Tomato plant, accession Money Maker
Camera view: horizontal (90 deg, fisheye); turntable rotation: 150 degrees
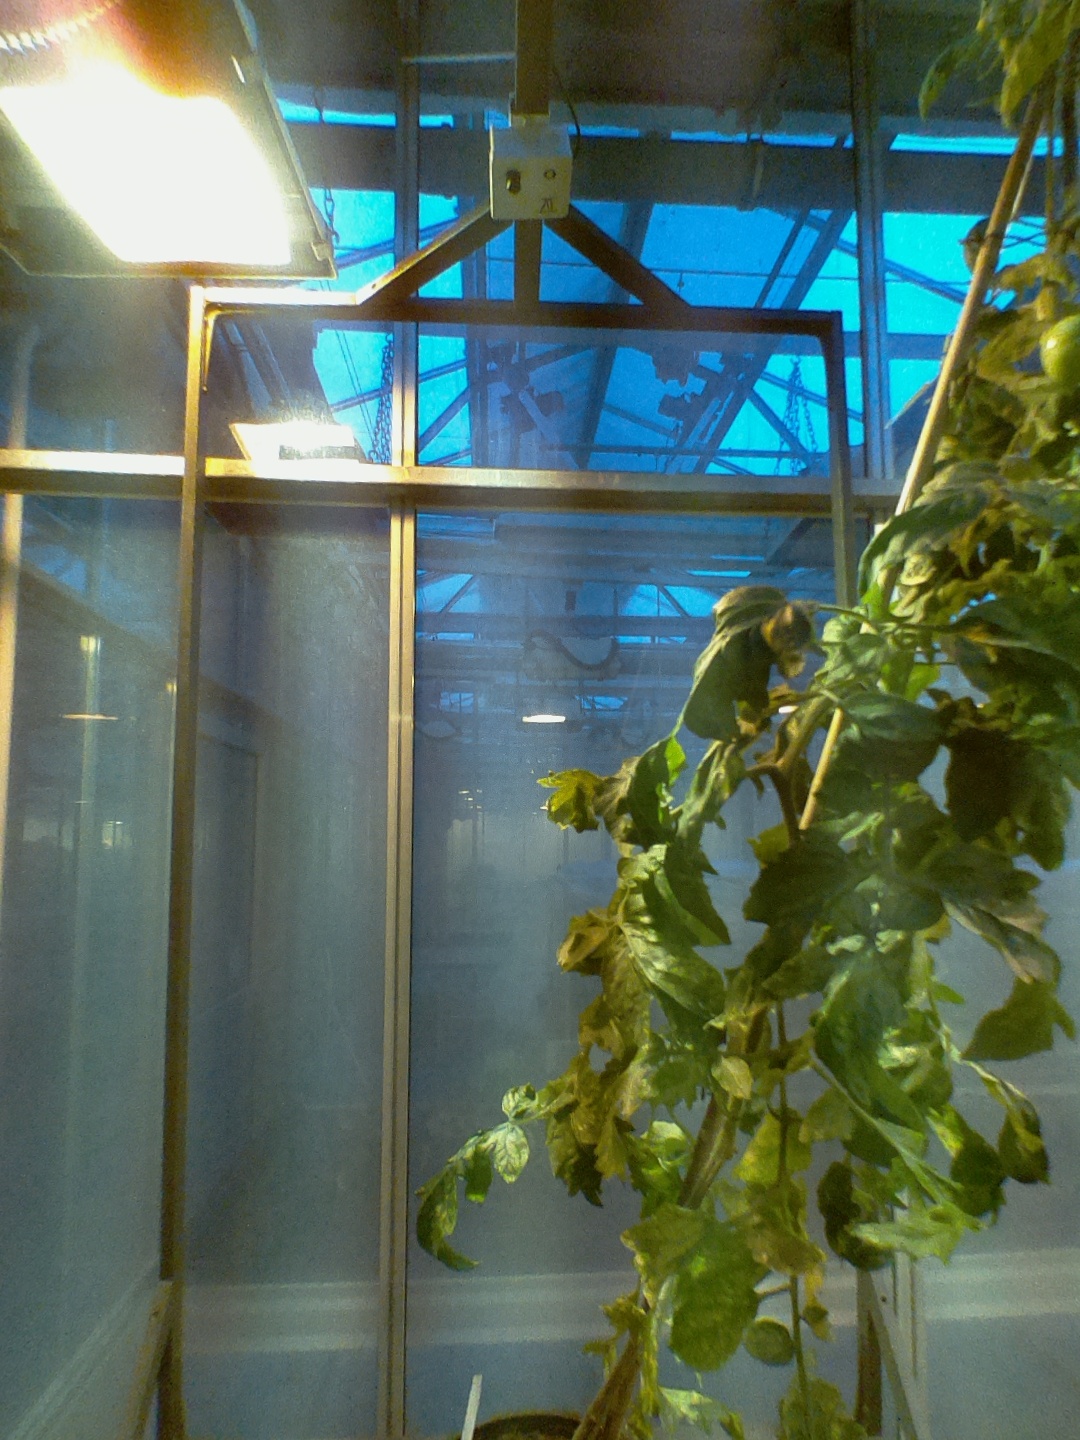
BBCH growth stage 74: 40%-50% of final fruit size